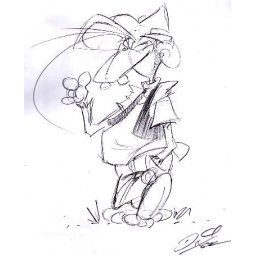
more monkeys in hats 2003. moniaive